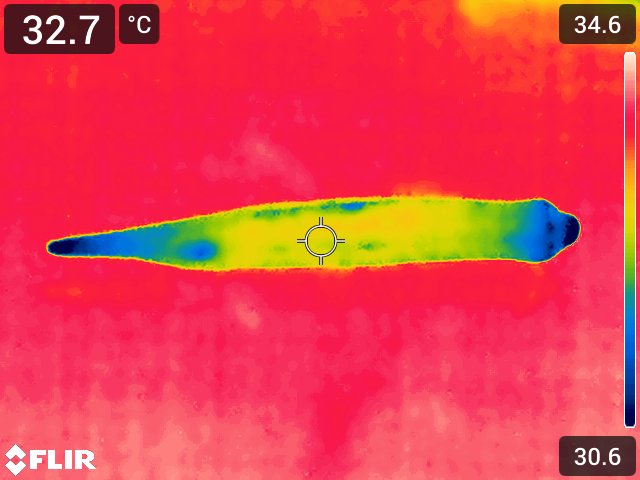
Maturity: over_matured